World Trade Center Institute

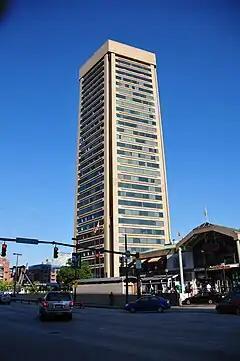
Baltimore World Trade Center, viewed from Pratt street

The World Trade Center Institute (WTCI) operates as a private, non-profit, and non-political membership organization located in the Baltimore World Trade Center building on the Inner Harbor of Baltimore, Maryland. Financed in cooperation with area businesses and the State of Maryland, WTCI’s mission is to drive the growth of Maryland’s global business community. WTCI is one of the 320 members of the World Trade Center Association (WTCA), which operates WTCs in 96 countries around the world.